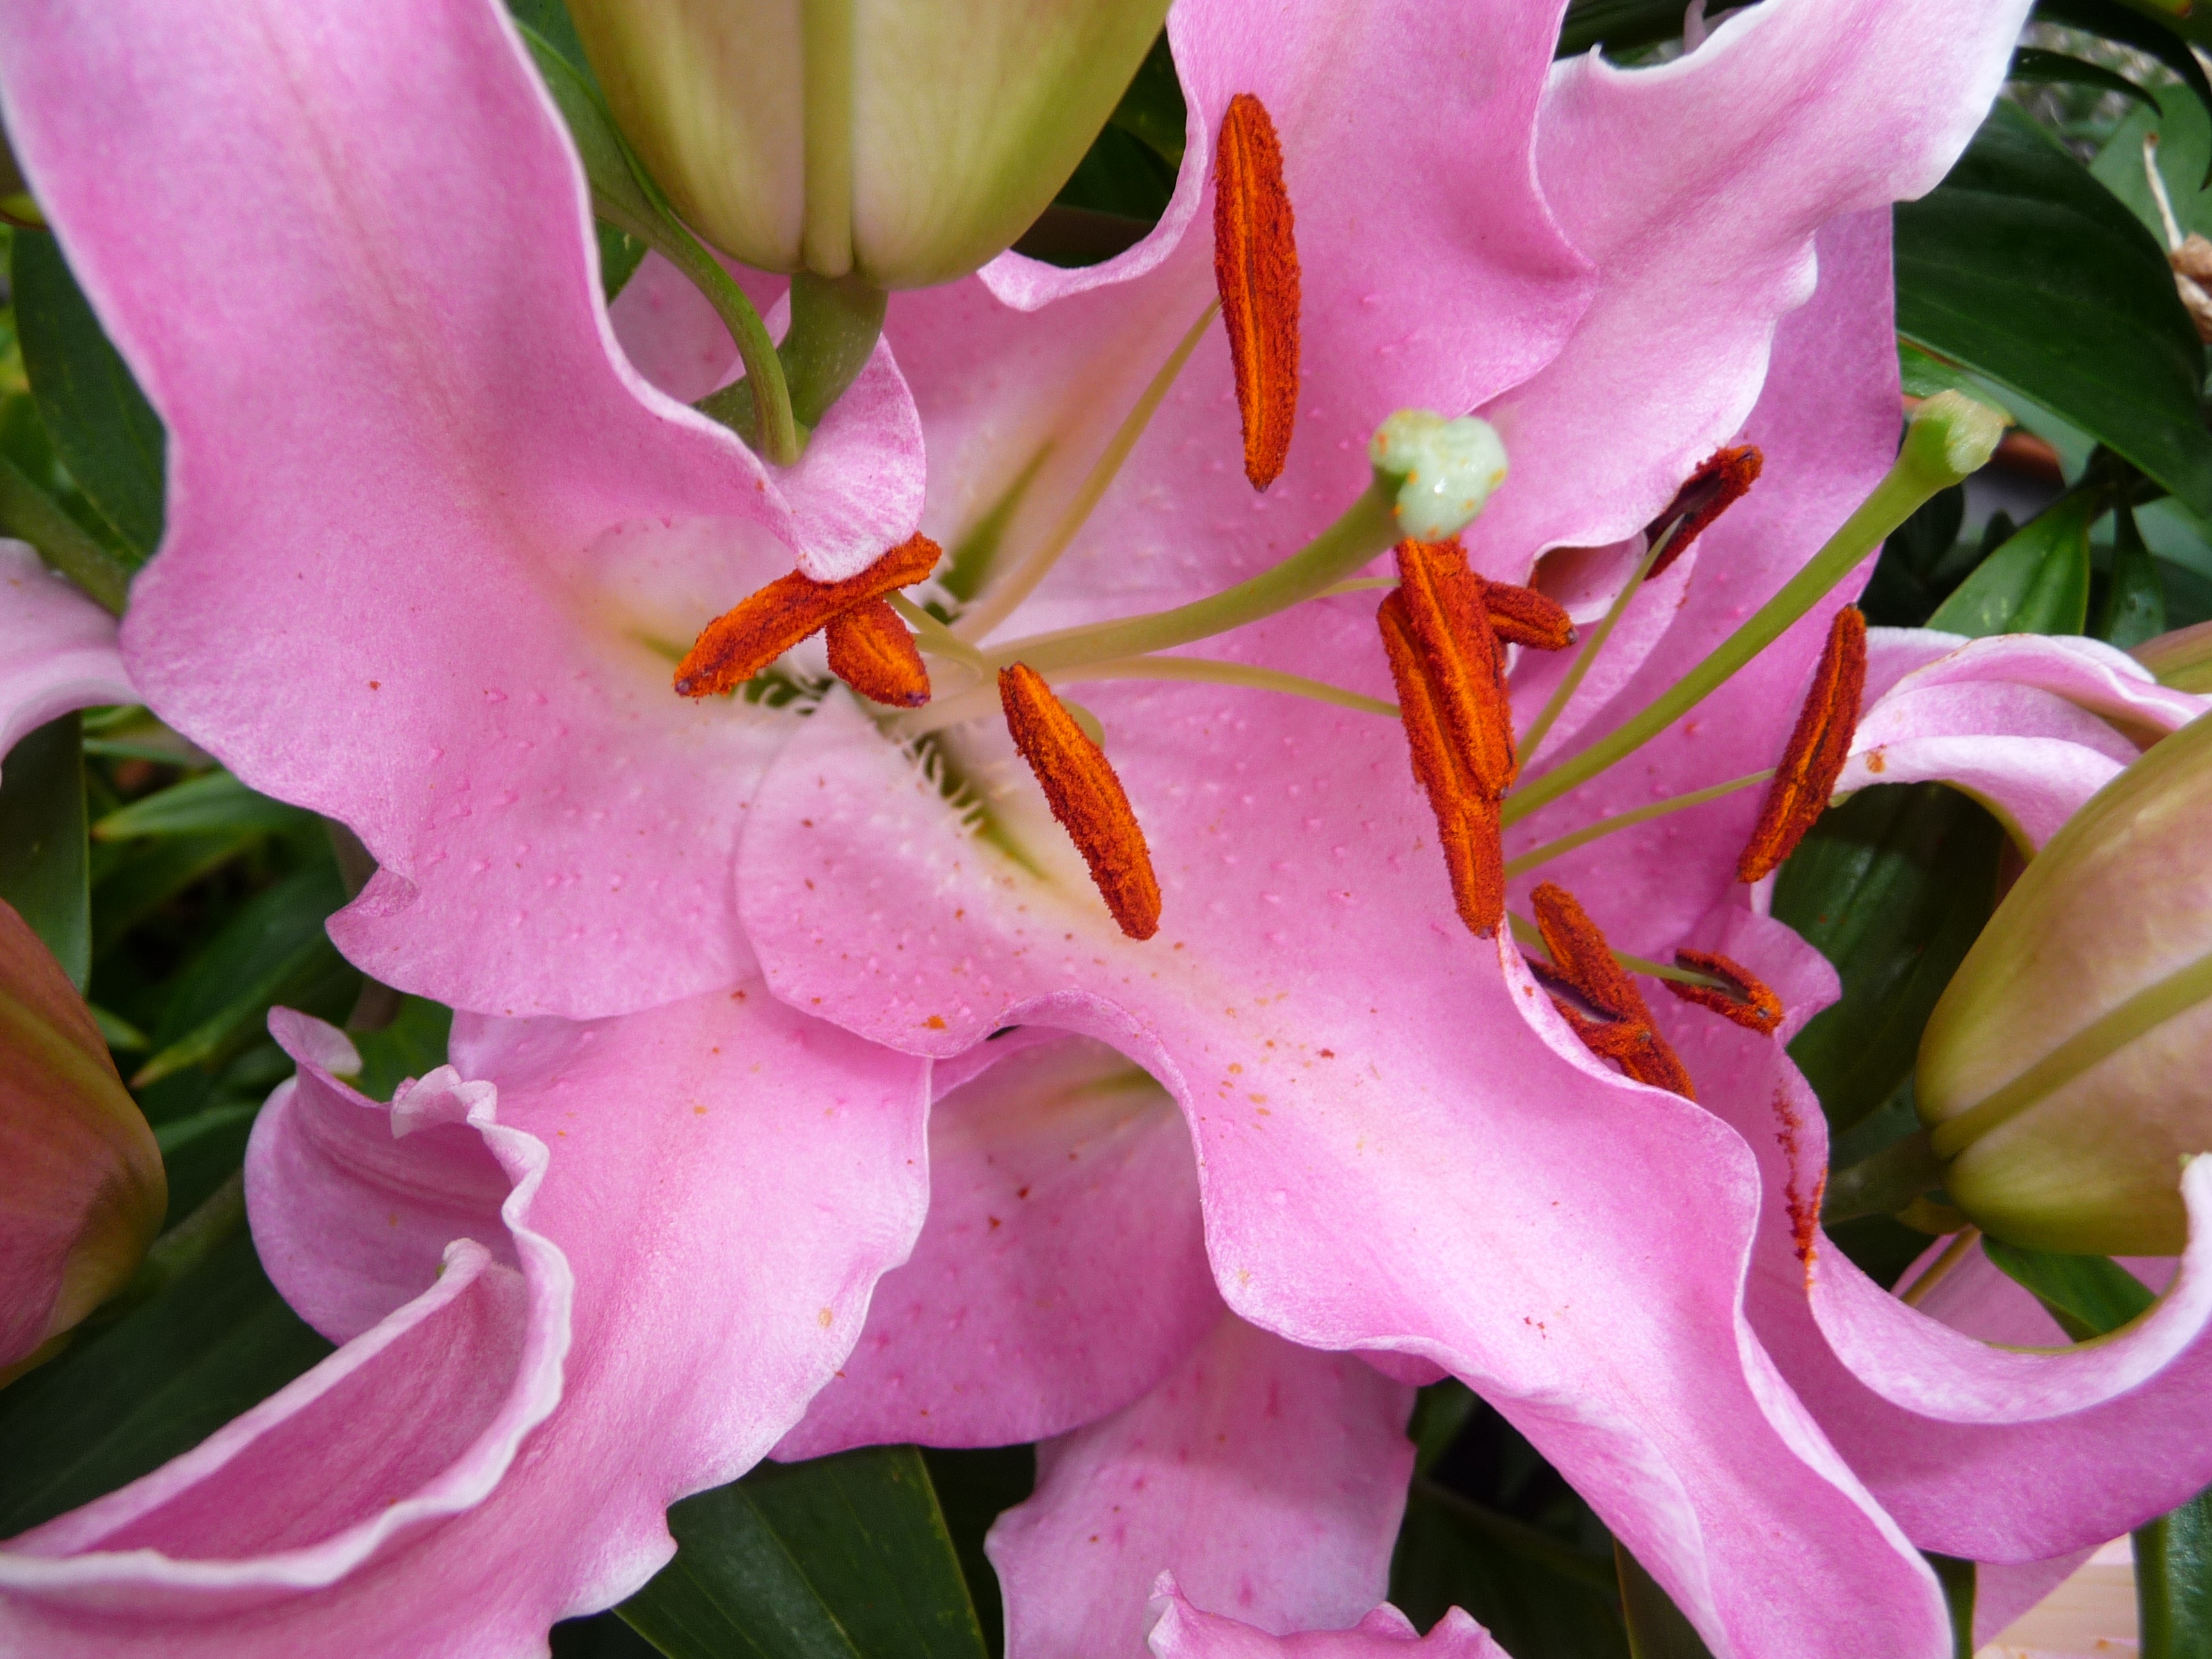
nature, blossom, plant, flower, petal, bloom, botany, pink, flora, shrub, rhododendron, lilies, lily, pink flower, macro photography, flowering plant, summer flower, woody plant, land plant